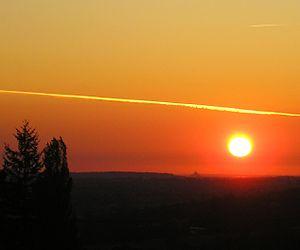
Mortain est une ancienne commune française, située dans le département de la Manche en région Normandie, devenue le 1ᵉʳ janvier 2016 une commune déléguée au sein de la commune nouvelle de Mortain-Bocage.
Le pèlerinage du mont Saint-Michel est un pèlerinage chrétien menant les pèlerins, appelés miquelots, à l'abbaye du Mont-Saint-Michel.